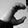
ASL letter: C